Jennie S. Perkins

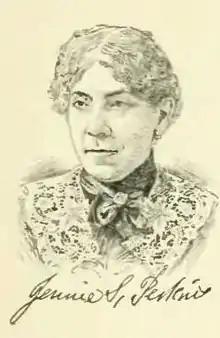
Jennie S. Perkins from "The Biographical Dictionary of America"

She was born near Purdy, Tennessee, on April 8, 1832, the daughter of Lindsey and Martha Ann (Landreth) Saunders; she was descended from settlers who had come to Chatham County, North Carolina, near the close of the eighteenth century and had moved to McNairy County, Tennessee, in 1825. She attended common school and developed a literary taste at an early age, and before the Civil War, many of her poems were published in the leading papers of the South, over the signature of "Jennie S.," and attracted attention. General Marcus Joseph Wright, a native of her county and a resident of Memphis, was prominent in the business and literary circles of his adopted city, and having seen some of her poems, became interested in the success of his former neighbor and advised and encouraged her.